Scotland in the High Middle Ages

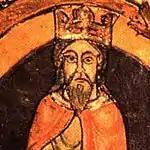
Image of David I, a pious and revolutionary Scoto-Norman king

The period between the accession of David I and the death of Alexander III was marked by dependency upon and relatively good relations with the Kings of England. The period can be regarded as one of great historical transformation, part of a more general phenomenon, which has been called "Europeanisation". The period also witnessed the successful imposition of royal authority across most of the modern country. After David I, and especially in the reign of William I, Scotland's Kings became ambivalent about the culture of most of their subjects. As Walter of Coventry tells us, "The modern kings of Scotland count themselves as Frenchmen, in race, manners, language and culture; they keep only Frenchmen in their household and following, and have reduced the Gaels to utter servitude."